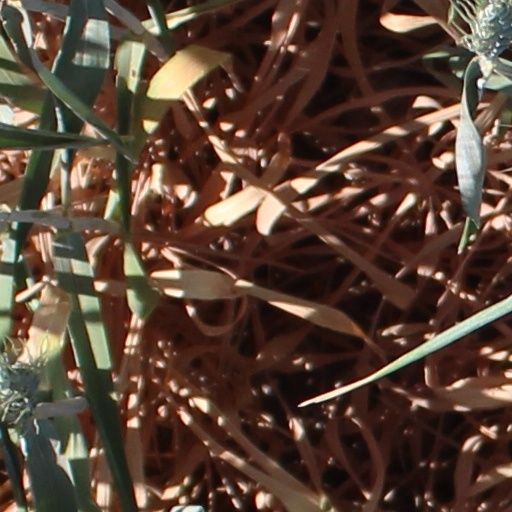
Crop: wheat